The Quest of Alain Ducasse

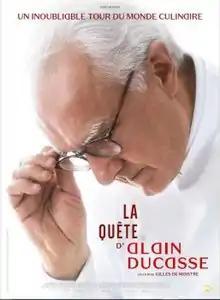
Film poster

The Quest of Alain Ducasse is a 2017 French documentary film written, produced and directed by Gilles de Maistre which follows the "quests" undertaken by renowned chef Alain Ducasse.